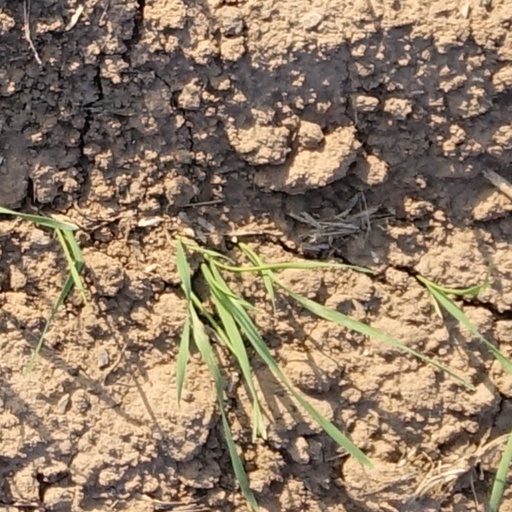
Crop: wheat